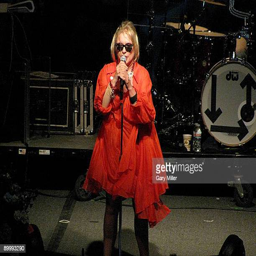
music video performer performs with food